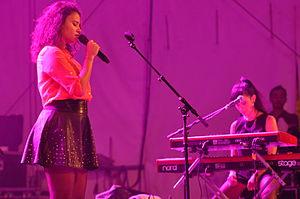
Mayra Andrade (CV), apparition au 12ème Festival Musiques du Monde ""Horizonte"" 2014, à la Forteresse Ehrenbreitstein, Coblence (Allemagne)"